Isabella Jones and Ira Junius Johnson

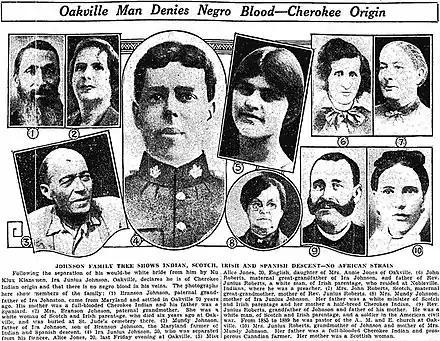
"Oakville Man Denies Negro Blood—Cherokee Origin","Toronto Star", 6 March 1930

In the Canadian town of Oakville, Ontario, on 28 February 1930, 75 members of the Ku Klux Klan attempted to prevent the marriage of a white woman, Isabella Jones, to Ira Junius Johnson, a man presumed to be Black.